Battle of Aleppo (1918)

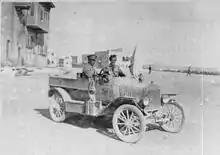
Captain Macintyre, commander of the 7th Light Car Patrol with the flag of truce used on 23 October

Major General H. J. Macandrew, commanding 5th Cavalry Division, sent Captain R. H. M. McIntyre commanding 7th Light Car Patrol under a flag of truce with a demand for the surrender Aleppo, which was rejected by Mustapha Kemal. Subsequently, the armoured cars attempted a reconnaissance in a northwesterly direction looking for a way through the rocky hills to the southwest of Aleppo, towards the Alexandretta road. The country was found to be too rough for cars and they withdrew back to Khan Tuman to bivouac.